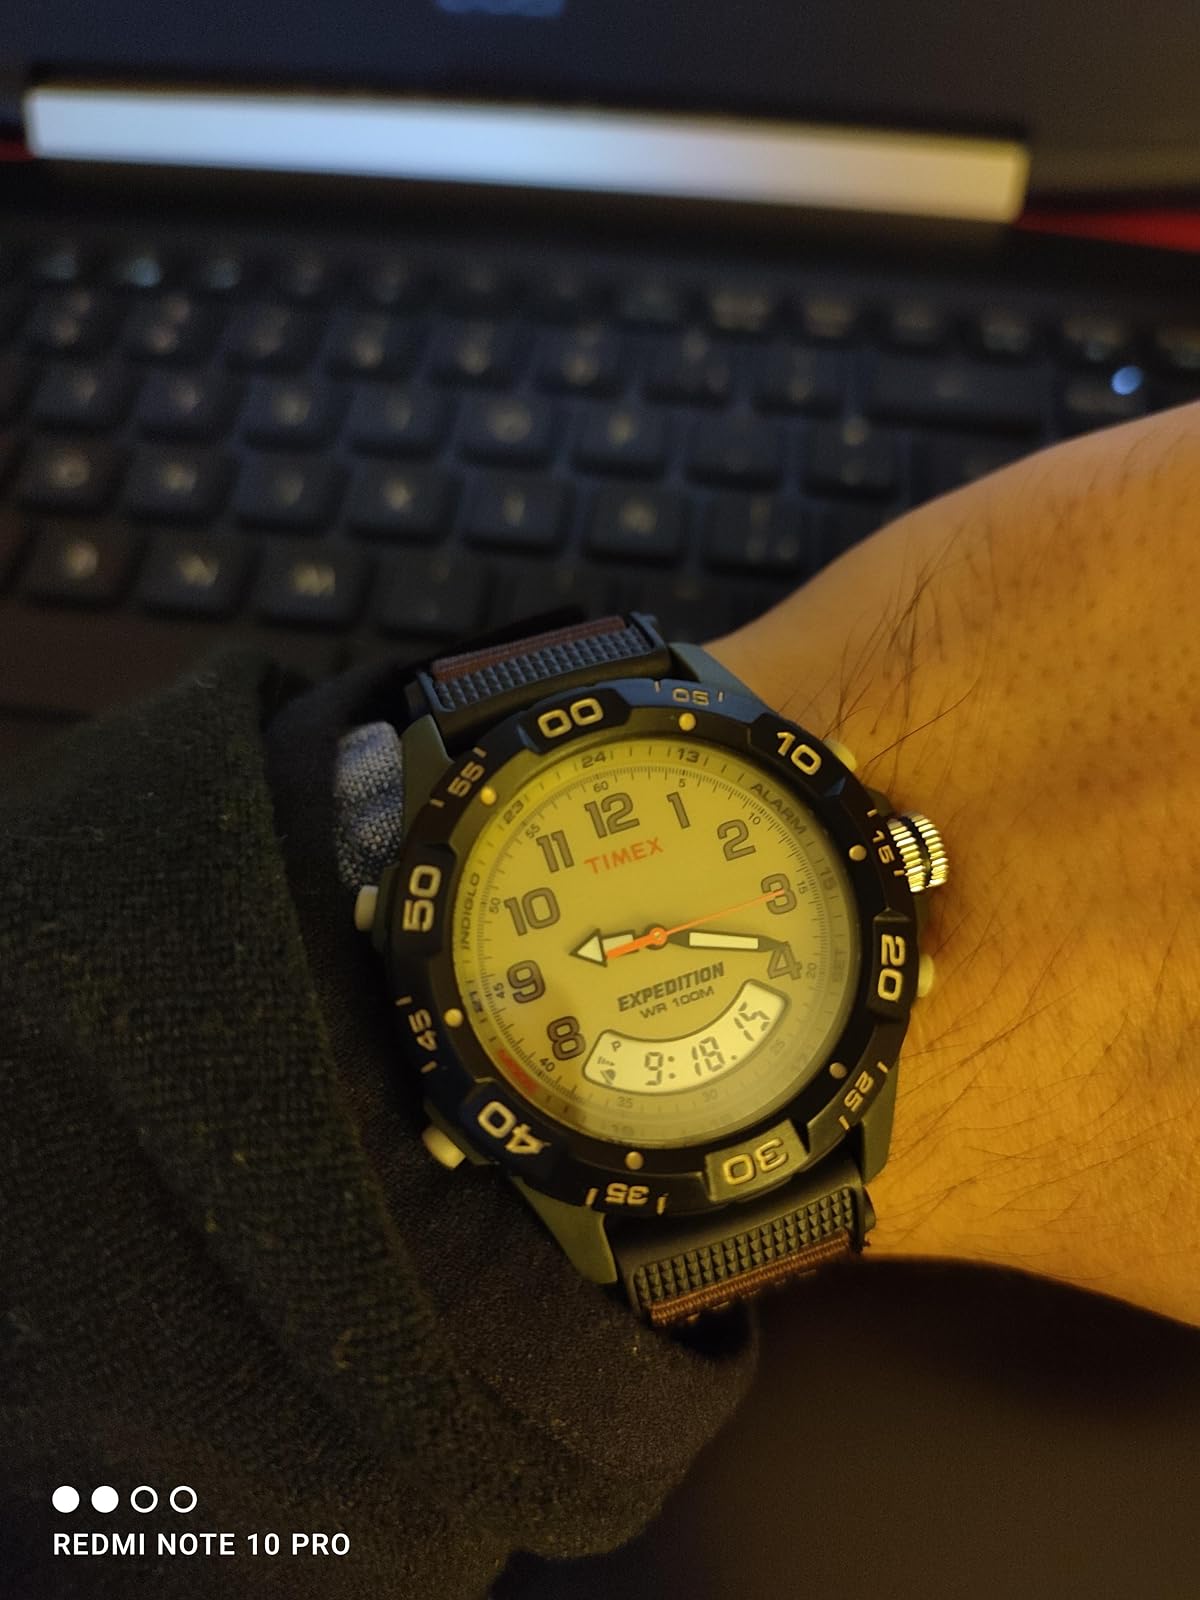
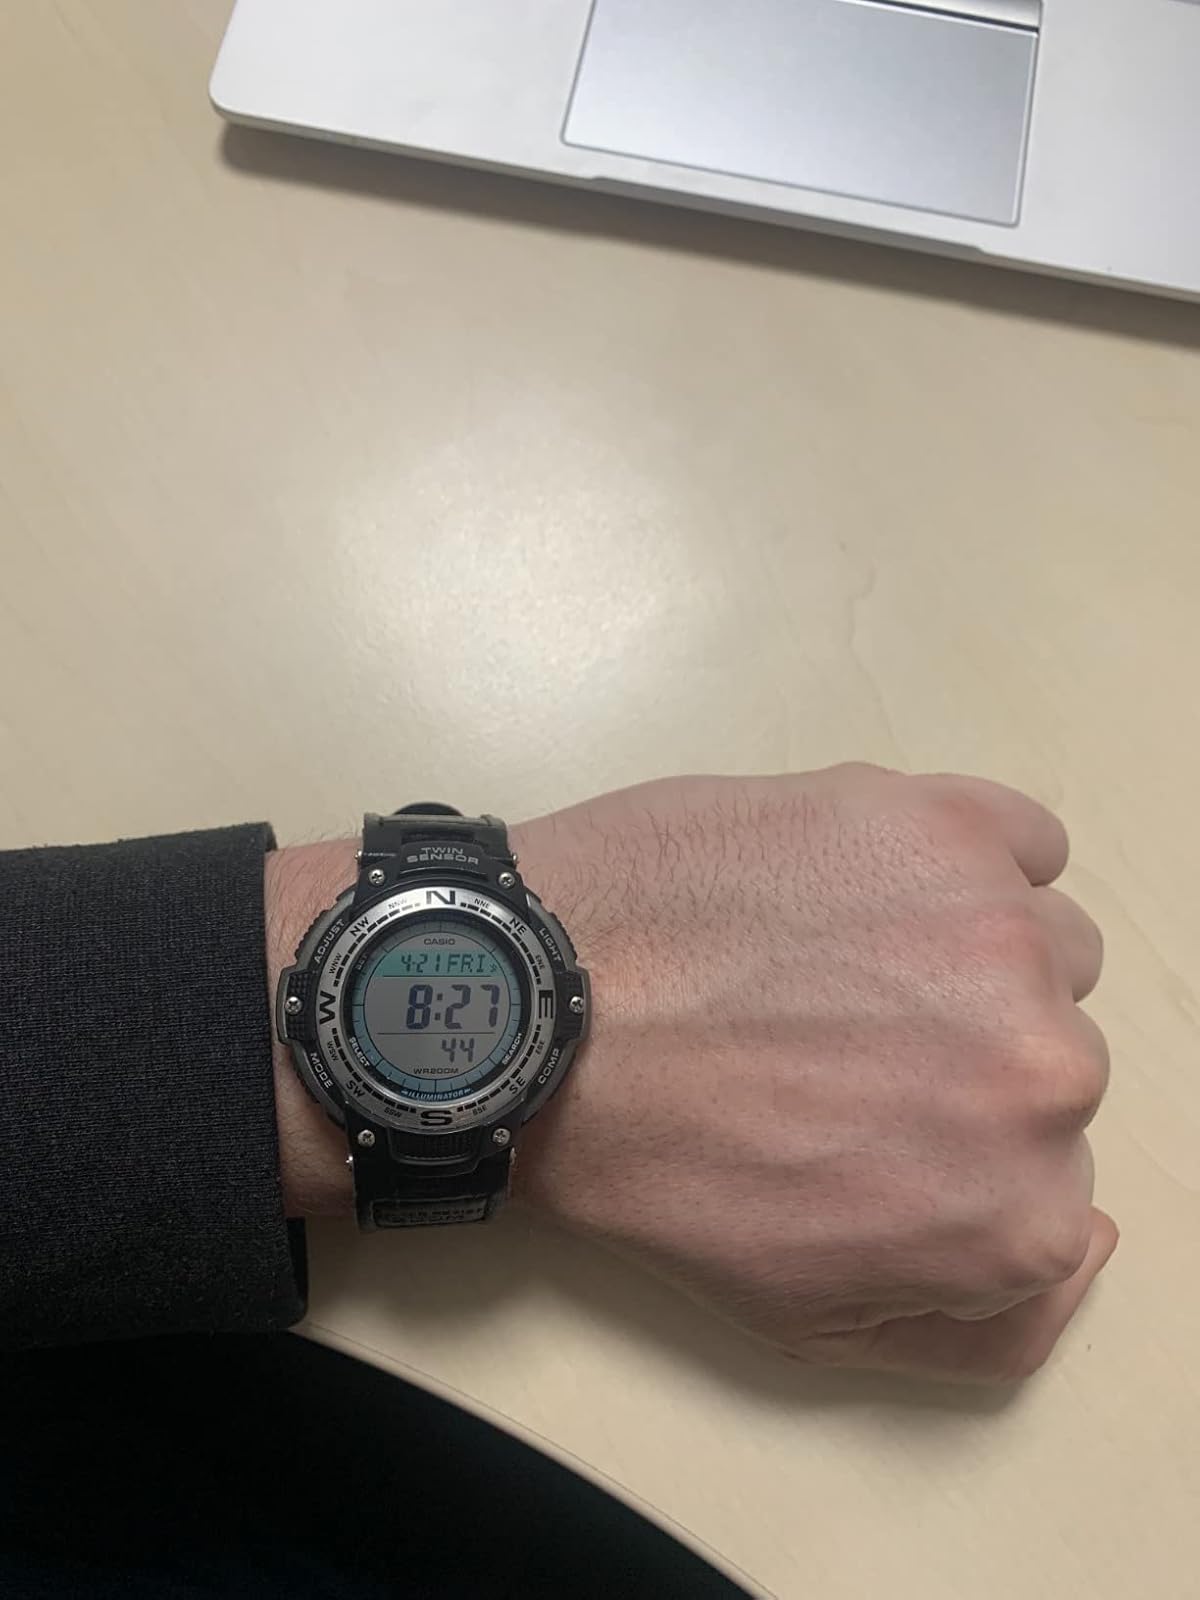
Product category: accessories_watch
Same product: no